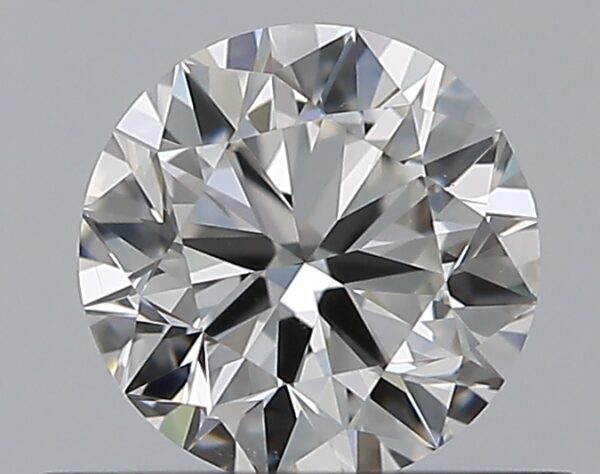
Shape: round
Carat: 0.5
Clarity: VS2
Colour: F
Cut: VG
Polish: EX
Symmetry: GD
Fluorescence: N
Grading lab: GIA
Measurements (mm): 5.02 x 5.07 x 3.11